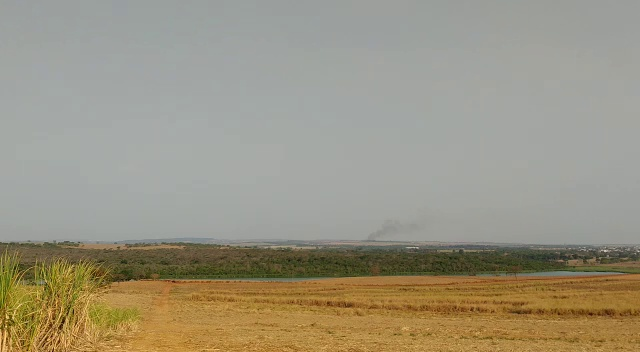
Fire: no
Smoke: yes